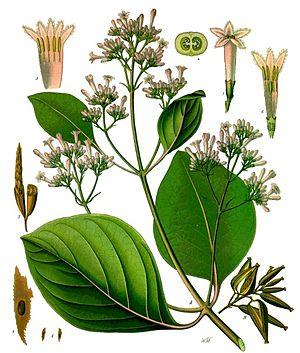
Le quinquina rouge est un petit arbre sempervirent de la famille des Rubiacées, originaire de la Cordillère des Andes et d'Amérique centrale et dont l'écorce est riche en quinine.